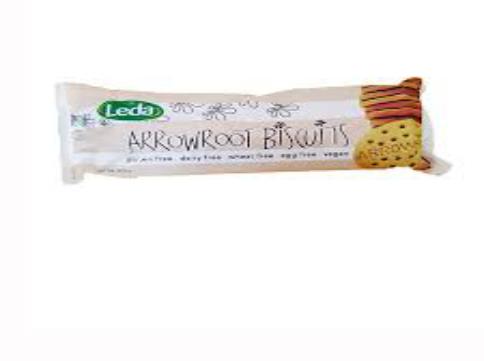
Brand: Arrowroot biscuits
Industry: Food